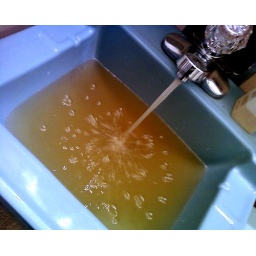
Turned the water on in my bathroom today only to find the water brown and cloudy. Dis-gus-ting.